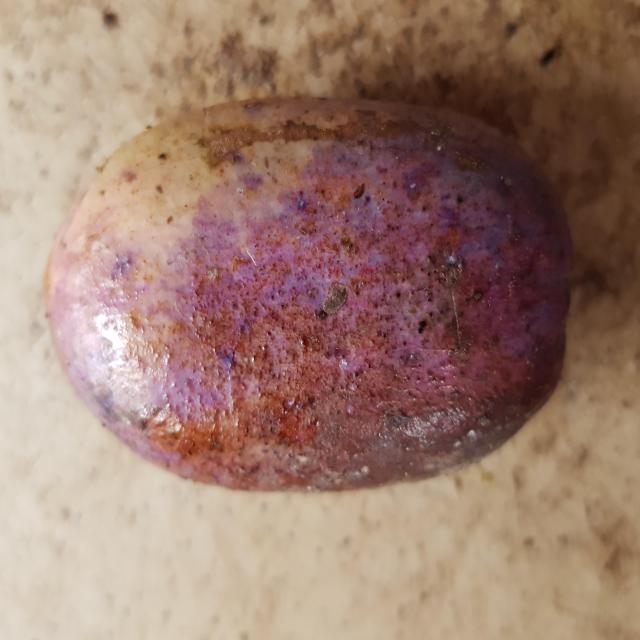
Plum grade: unripe